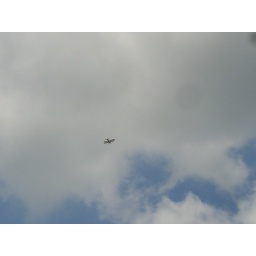
83 year old Bennington resident flying his biplane for the climb. This is the actual plane he flew in WWII.